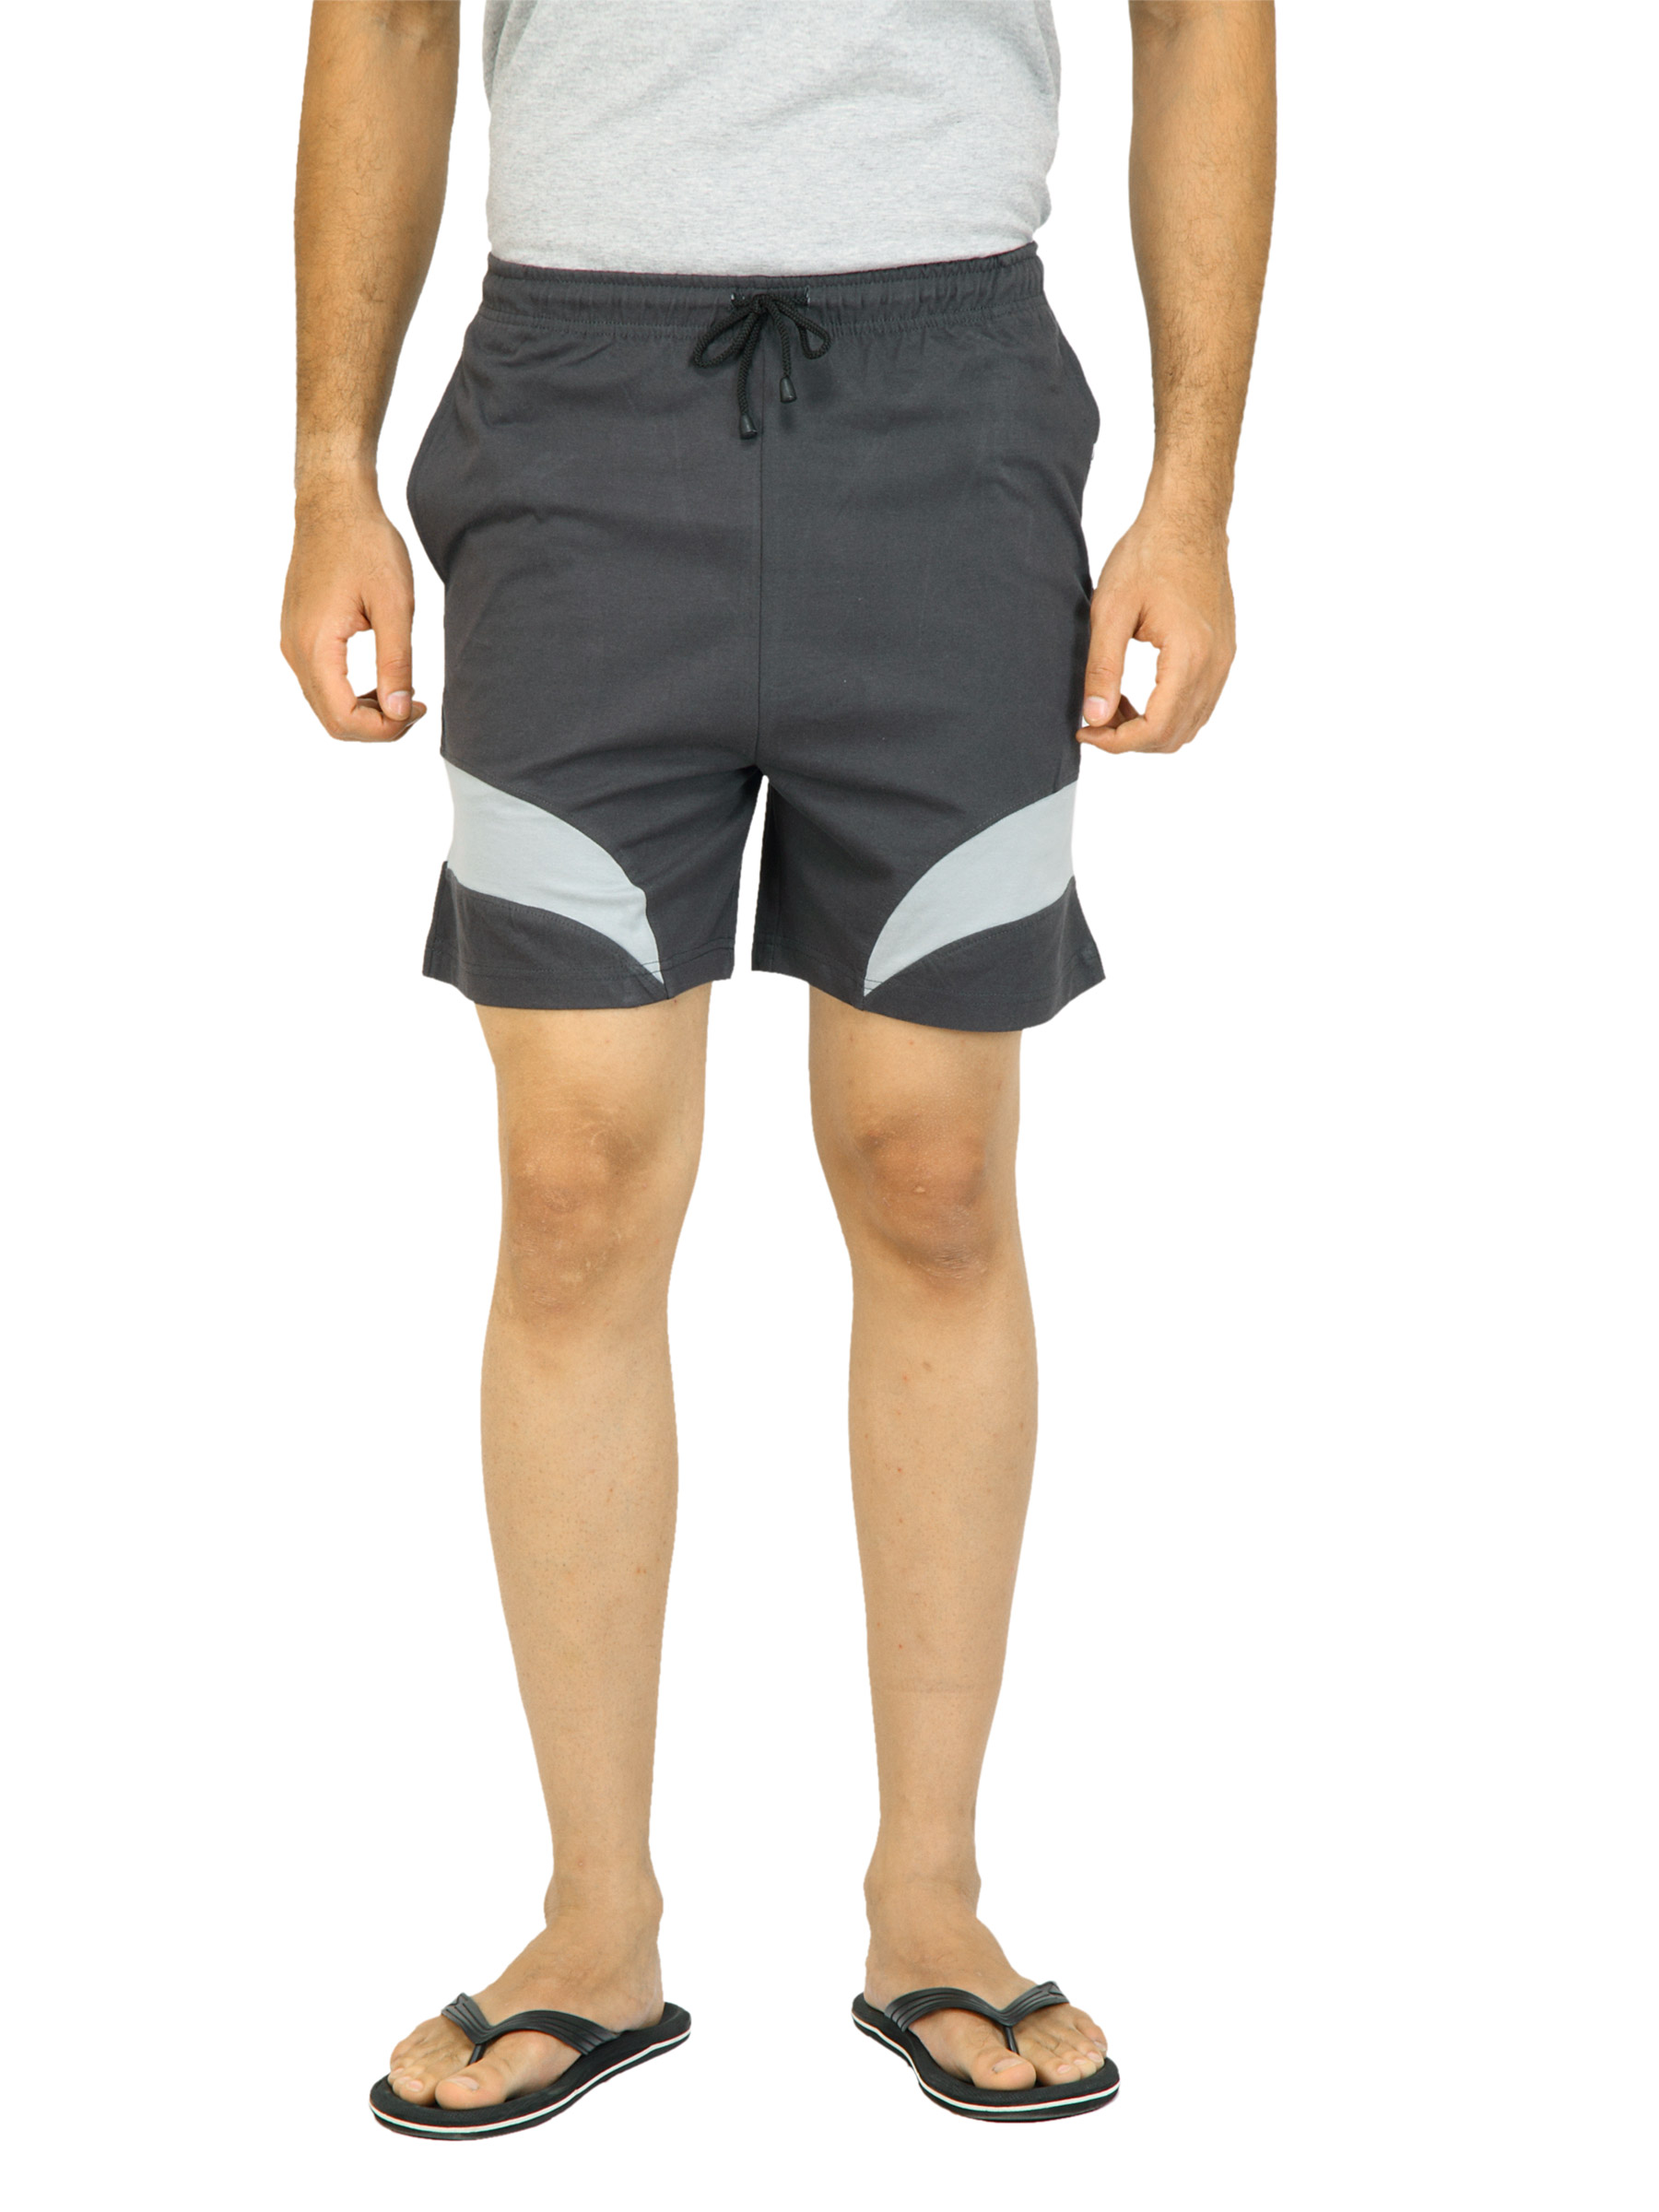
Crusoe Men Sport Dark Grey Shorts
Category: Apparel / Loungewear and Nightwear / Lounge Shorts
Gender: Men
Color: Grey
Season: Summer 2016
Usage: Casual